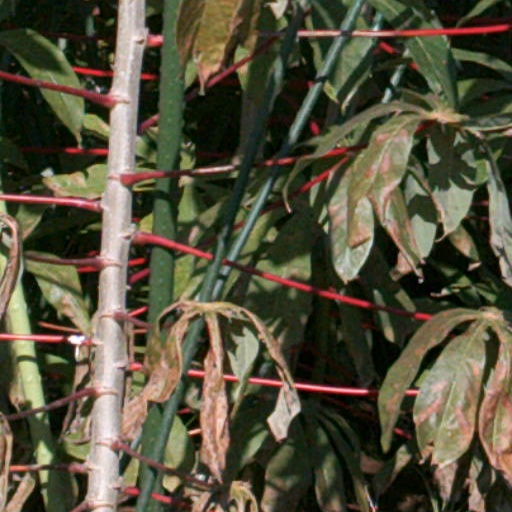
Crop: cassava